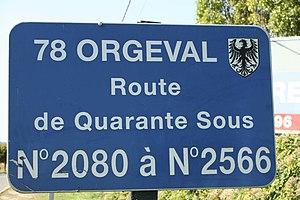
La route de quarante sous est le surnom donné autrefois à une portion de la route nationale 13, aujourd'hui déclassée en route départementale, dans sa traversée des Yvelines entre Saint-Germain-en-Laye et Mantes-la-Jolie. L'origine de ce surnom serait due aux salaires des ouvriers, construisant cette route, payés 40 sous.